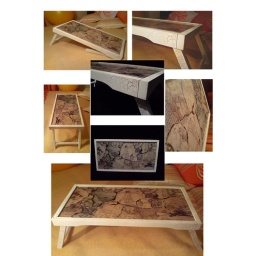
a breakfast in bed tray or occasional coffee table